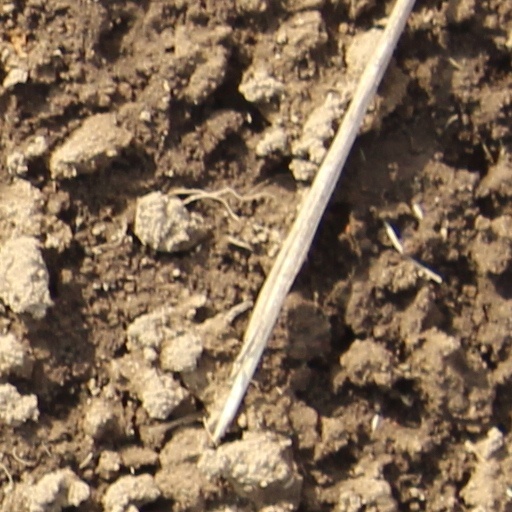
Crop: wheat